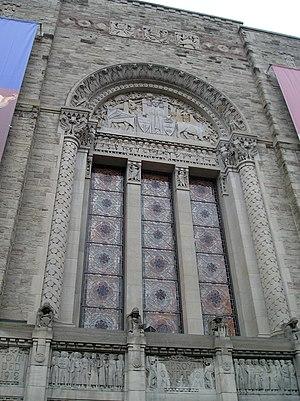
Le Musée royal de l'Ontario est un musée de culture mondiale et d'histoire naturelle situé à Toronto. C'est le cinquième plus grand en Amérique du Nord et il contient plus de six millions d'objets. Il possède de notables collections sur les dinosaures, l'art du Proche-Orient, d'Afrique et d'Asie de l'Est, l'histoire européenne et l'histoire du Canada.